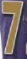
Number: 7